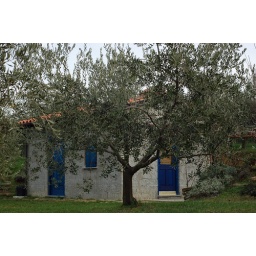
Little house near the olive trees